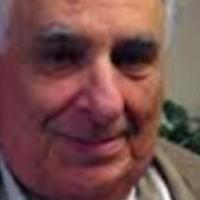
Age group: age 66-80